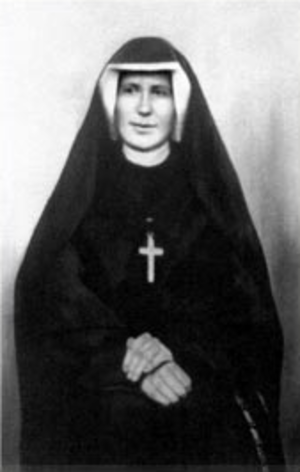
L'Image de Jésus Miséricordieux ou l'Icône de la Miséricorde Divine avec l’inscription Jésus, j’ai confiance en Toi, est, pour les catholiques, l'icône dont Jésus-Christ aurait demandé la réalisation lorsqu'il serait apparu à la mystique sainte Faustine Kowalska de 1931 à 1938 en Pologne. Cette image est destinée à devenir le symbole de la Miséricorde Divine ; elle présente Jésus après la Résurrection, donnant la grâce des sacrements : le pardon et l'aide. Selon les promesses faites à sainte Faustine lors de cette apparition, Jésus accordera une protection spéciale à chaque personne qui vénérera cette image.